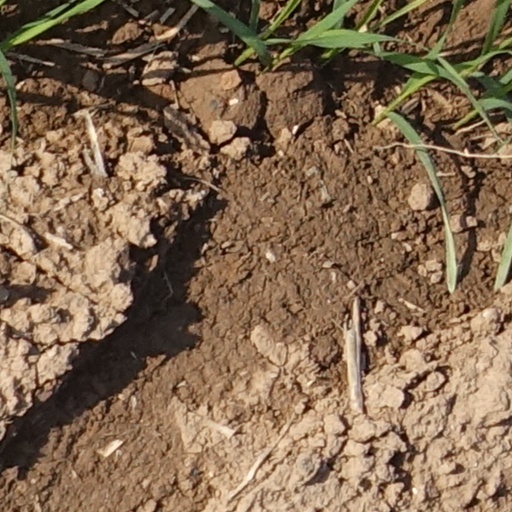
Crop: wheat